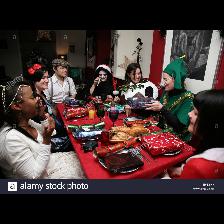
Label: Human